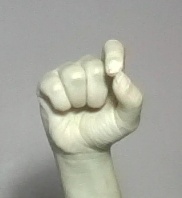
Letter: fa